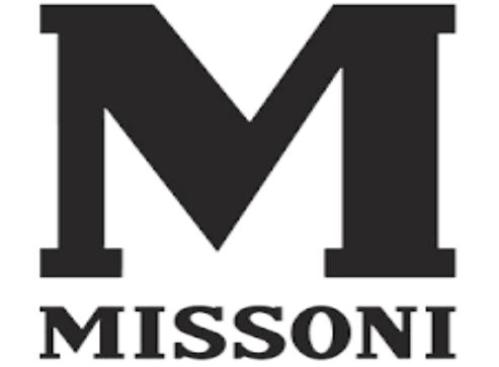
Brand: missoni
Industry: Clothes